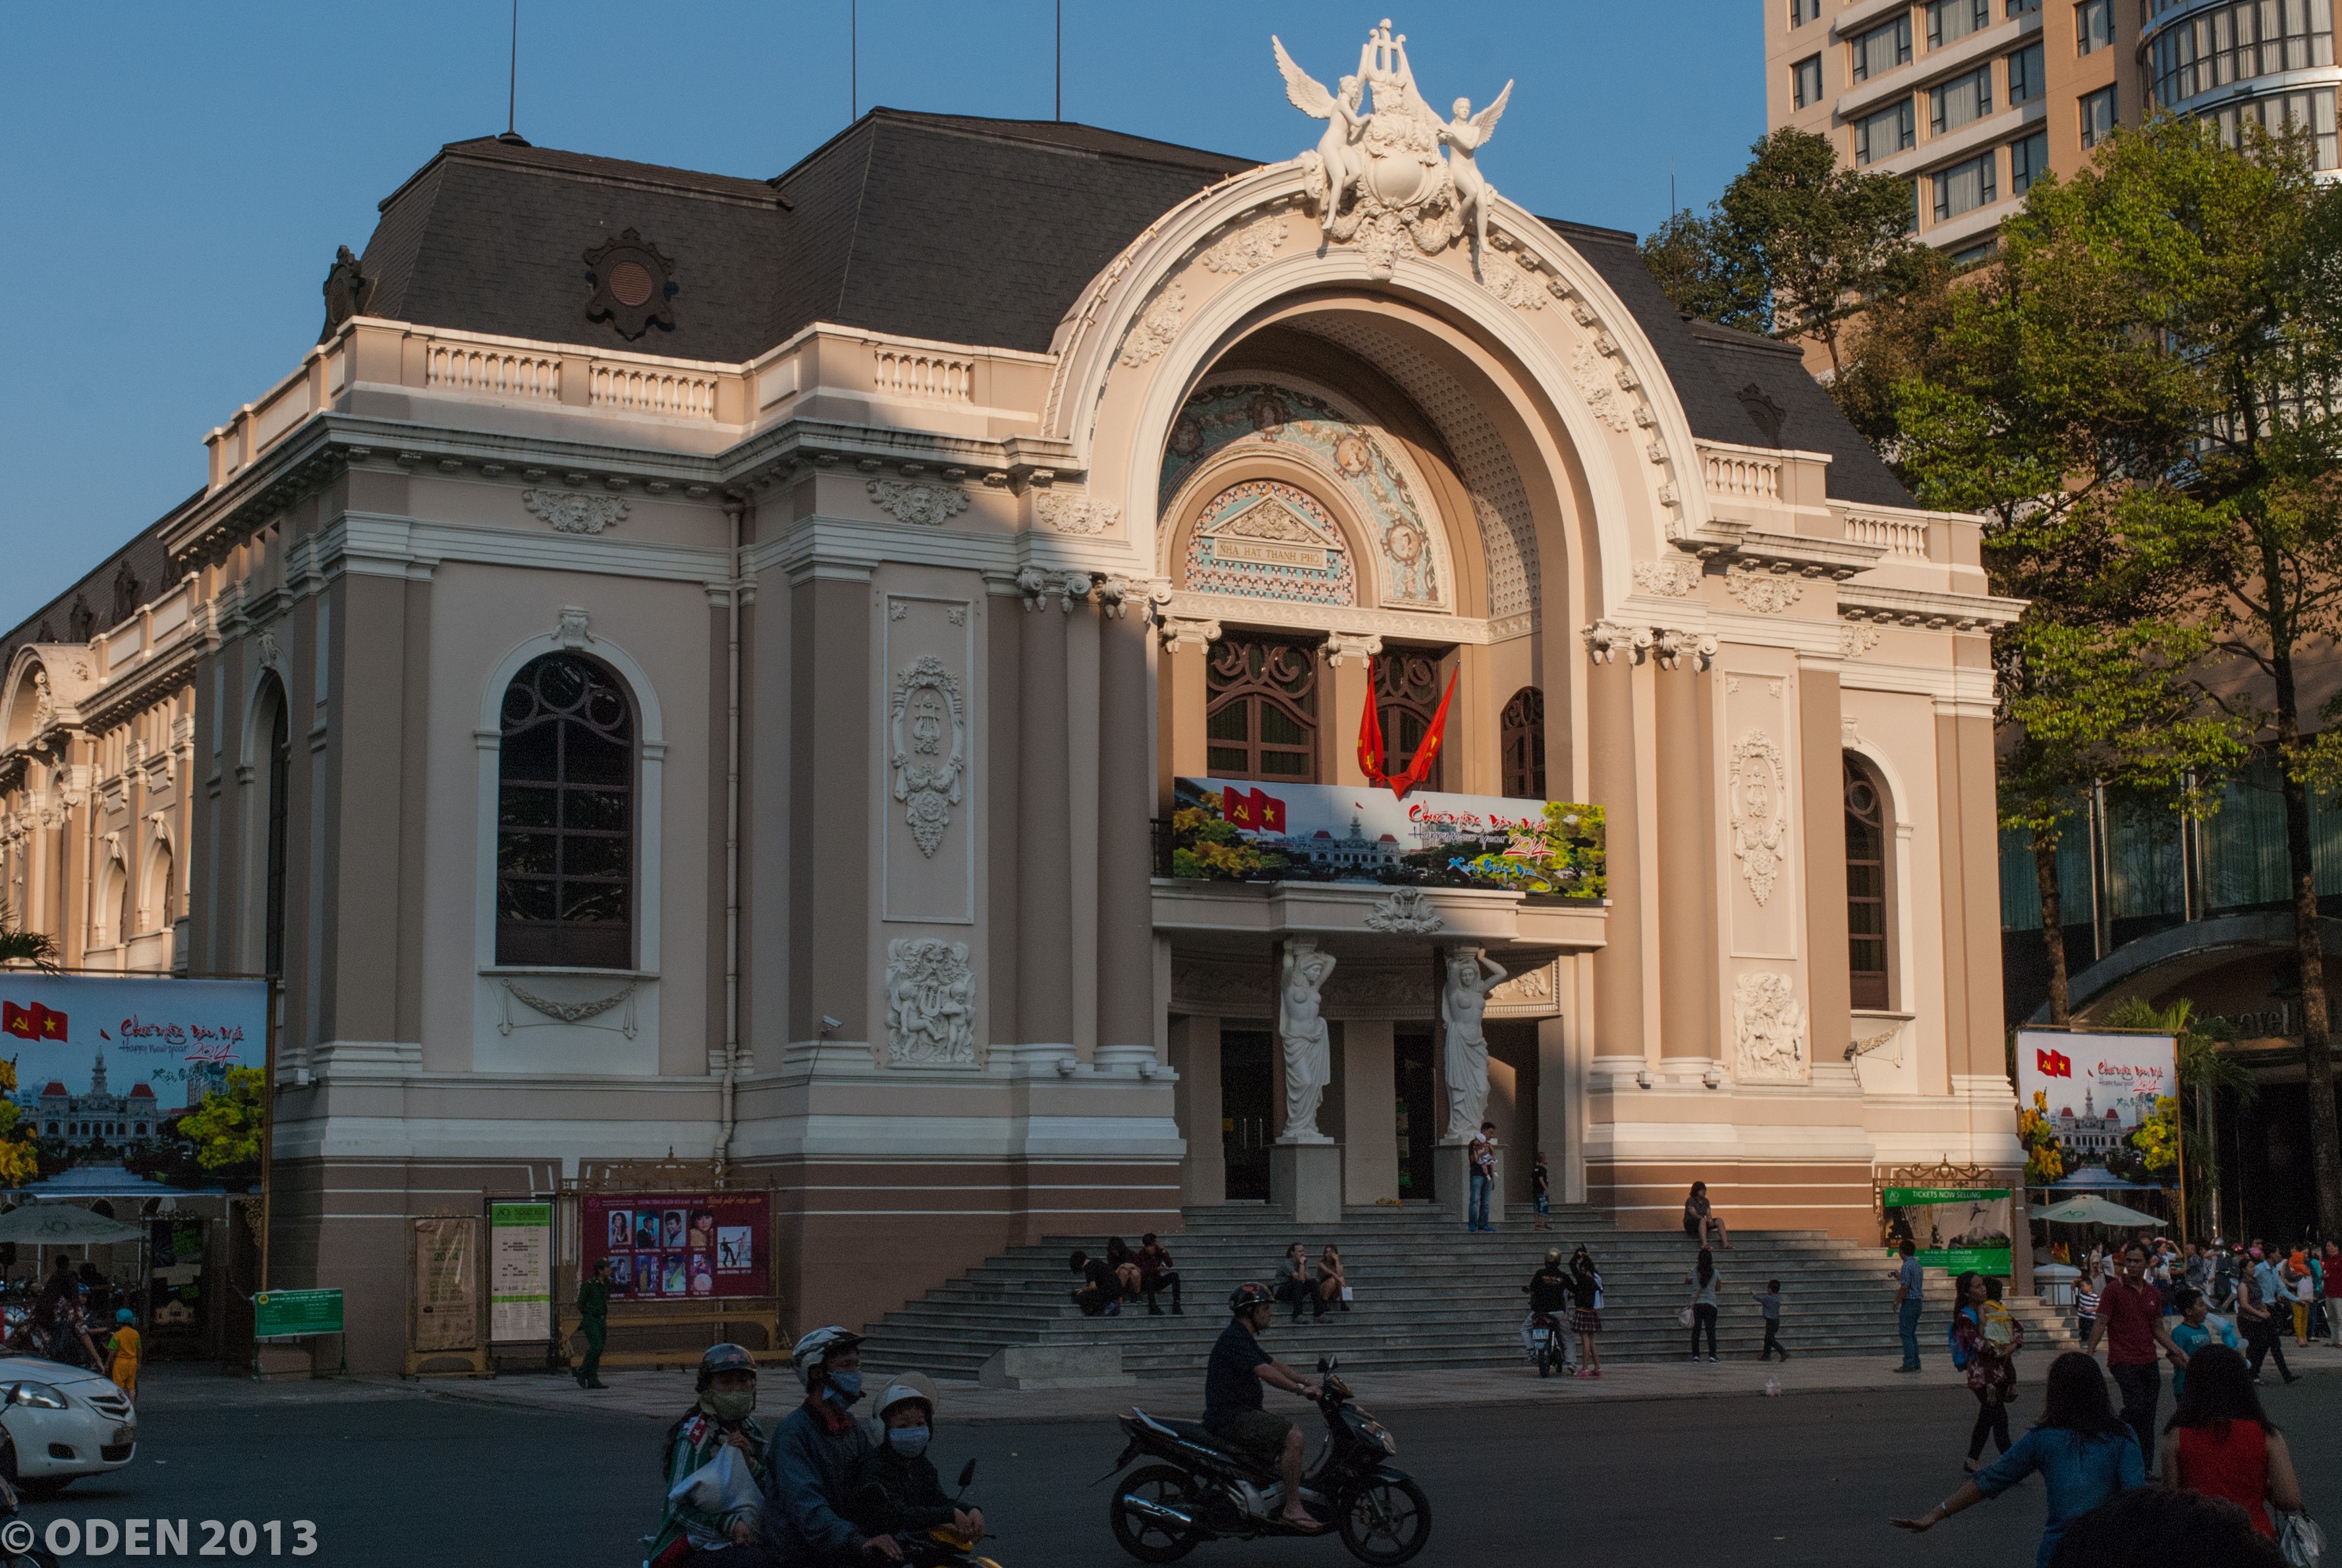
architecture, city, monument, downtown, arch, spring, landmark, facade, tourism, place of worship, saigon, vietnamese, theatre, beautiful, nice, vietnam, ho chi minh city, municipal theatre, lunar new year